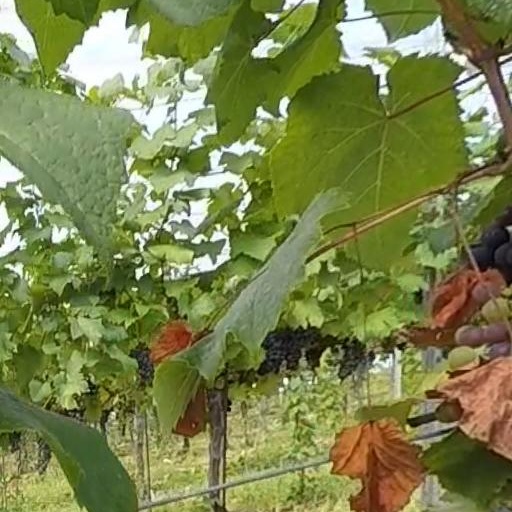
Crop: grape